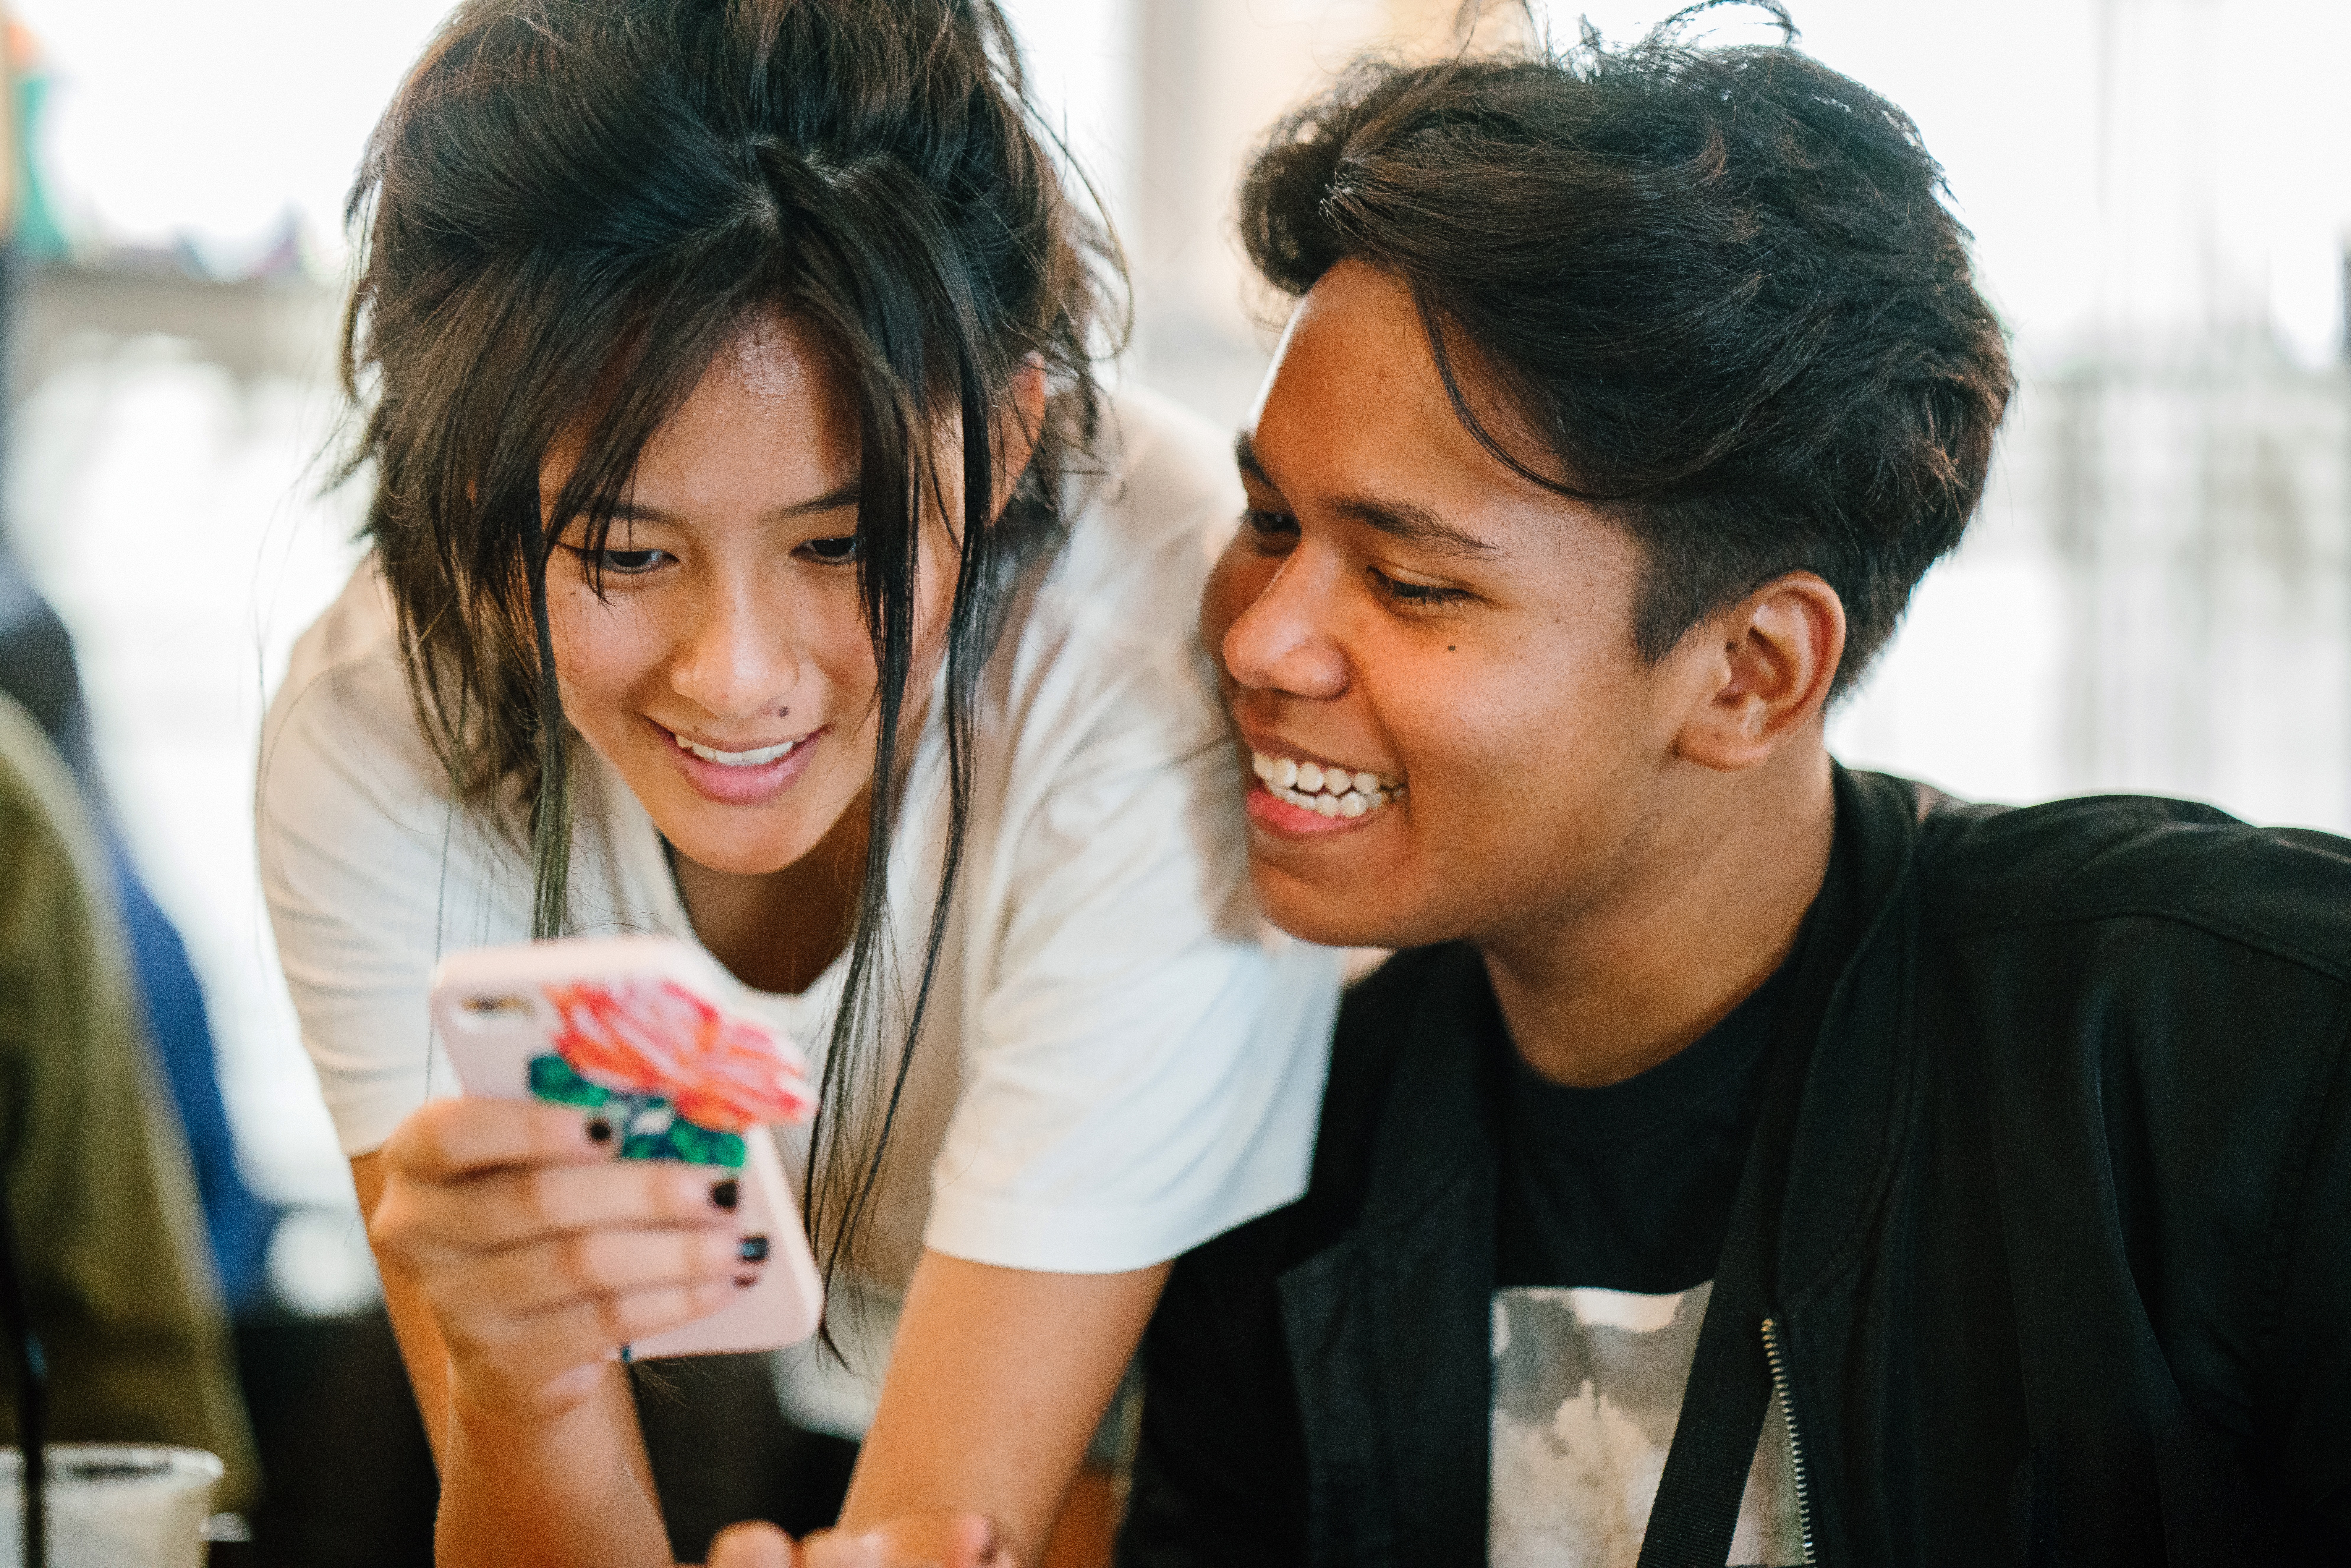
facial expression, smile, friendship, fun, black hair, happy, mouth, photography, child